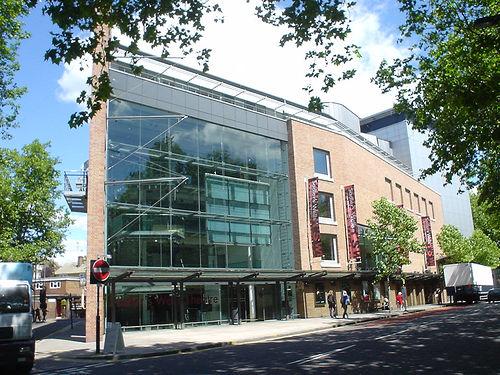
Weather: cloudy or overcast